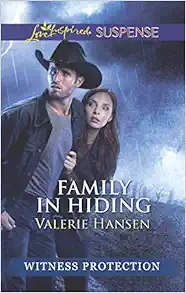
Family in Hiding (Witness Protection)
Category: Books
About the Author Valerie Hansen resides in the rural Ozarks where she writes the books of her heart, primarily for Love Inspired Romance and Suspense. She is married to her childhood sweetheart and has worked as a teacher's-aide, EMT, fire dept. dispatcher, dog breeder, commercial artist, dulcimer builder, Veterinarian's asst., 4-H leader, Sunday School teacher, antique restorer and certified Storm Spotter, etc. See ValerieHansen.com for more! Excerpt. "Hello? Hello?"Disgusted, Grace McIntyre slammed down the receiver. "Not funny, Dylan."The annoying phone calls had been so prevalent lately she was thinking of changing her home number. If she hadn't figured that the harassment was coming from her soon-to-be ex-husband, she might have already done so.She stared out the kitchen window, wistfully watching their children playing in the sunny backyard. At ten, Kyle was the eldest and had clearly been asserting more dominance over his three-year-old brother, Brandon, since Dylan had packed his personal belongings and moved out of the family home for good."It wasn't my fault," Grace murmured, desperately yearning to convince herself she'd had no choice but to file for divorce once she'd discovered Dylan's sinister character.Her gaze rested on seven-year-old Beth, their middle child. The pretty little red-haired girl had grown so moody and weepy Grace was at a loss. Not that Beth was the only one shedding tears over the breakup of the McIntyre marriage. The difference was Grace had done her grieving in private, hoping to protect the children's tender emotions."Apparently, I haven't done a very good job," she told herself with a sigh.The estrangement had not been sudden. She and Dylan had been drifting apart for a long time before she'd felt the undeniable need to act. If the problem had been another woman in her husband's life, Grace believed she could have coped. But it wasn't. Dylan worshipped the god of money, of privilege, and would do anything to succeed, even if his actions meant others had to suffer-as she had sadly learned.She dried her hands on a tea towel and turned from the window. Being personally neglected was nothing compared to facing the painful truth about her husband's underhanded business practices. His lack of remorse over what he had done had revealed Dylan's true colors and had broken her heart. The man was bright. Clever. There was no way he could have been handling the paperwork for shady adoptions and pushed through falsified documents without realizing exactly what was going on.The aspect that had really thrown her was his easy admission of involvement. He'd acted as if he'd expected her to accept his actions as necessary and to be proud of him for bringing home hefty bonuses for bending the law. How could she have lived with that man for twelve years and have so totally misjudged him?She blinked back tears and whirled as the back door slammed."Mom! Brandon's eating dirt!" Kyle shouted. "Beth told him it was a cookie.""I did not?" Muddy hands fisted on her hips, the little girl stomped her foot. "I was just playing house. I didn't know Brandon was going to eat anything I made."If Grace hadn't been so downhearted to begin with, the scene of her two carrot-topped kids standing nose to freckled nose and trying to stare each other down would have made her laugh out loud. They had her stubborn streak, all right. And the twinkling blue eyes of many of their Irish ancestors. Add the McIntyre genes to that and you had a volatile genetic mixture.Grace held up both hands. "Okay. Simmer down. Is Brandon still eating the dirt cookie?"Beth shook her head. "No. I took it away from him." She glared at her older brother.The smirk on Kyle's face reminded Grace of Dylan. Then again, pretty much everything did. The house they had spent a fortune remodeling was wonderful, yet not a day went by that she didn't rue her failure to ask him how they could possibly afford all the expensive improvements."You two go wash your hands while I get the baby and clean him up. It's almost lunchtime.""I want peanut butter and jelly," Kyle said.His sister made a face. "Ugh. That's all you ever eat. No wonder your face looks like a peanut.""Does not!""Does so," Beth countered.Grace clapped her hands to get their attention. "That's enough." She pointed to her elder son. "You go use the upstairs bathroom," she told him. "Beth, you use the one off the guest room. And no muddy messes, you hear? I want those sinks spotless when you're done."Beth waited until her brother had started to turn away, then made a face and stuck out her tongue.Grace had to smile. Kids. What would she do without them?There had been times, particularly lately, when she'd questioned every choice she'd made since her marriage- except when it came to deciding to have children. It wouldn't be easy raising them alone. She'd have to find a job and probably sell the house. But they'd get by. Even if Dylan was out of the picture, she knew he'd still help support them. He had never been stingy."Unless he ends up in prison for what he did," she muttered, stepping into the yard in search of her threey ear-old. "Brandon? Where are you?"Although he didn't answer he was easy to find by following the sound of his giggles. Standing on tiptoe, he was splashing in a concrete birdbath, clearly delighted as water flew in all directions."Well, at least you're cleaner than I expected," Grace said, scooping him up from behind and carrying him toward the house with the wettest, muddiest parts turned away from her green silk blouse and designer jeans.She kicked off her sandals at the door and carried the little boy to the kitchen sink where he obligingly held his hands under running water.His giggling was infectious. "You are one dirty kid, you know that?" she said between soft laughs."Kyle helped me," the child replied."I'm sure he did."Grace reached for paper towels to dry off her youngest. Kyle had never been an easy child and the older he got, the more he tested her patience. He had been acting even worse since Dylan had sat everyone down and told them he was leaving. Beth had wept and Brandon had sniffled. Kyle, however, had merely stood there, jaw clenched and eyes flashing, glaring at his parents.The boy was angry. Grace understood. She wasn't pleased with the way things had worked out, either, but there was no way she'd ever be able to forgive her husband for always putting his work before his family no matter how much they needed him at home.Dylan had had a good job with a prestigious law firm and had been on his way up the corporate ladder, just as they'd planned, but somewhere along the way he'd lost sight of the underlying reasons for his hard work. And now? Who knew? It wasn't only that he'd destroyed his own future, he'd ruined his entire family's, too. Thrown it away as if none of them had ever mattered as much as making a lot of money.It was always the money, first and foremost. She couldn't count the number of times she'd fed the children, then eaten a burned dinner alone because Dylan had been too involved in some hot-shot business deal to bother to come home as promised.Truth be told, her husband had been absent so often there was little difference between their present situation and the times when he'd still lived there.Grace sighed. That wasn't quite true. Back then, she'd always had hope he'd eventually show up. Now she knew he was gone for good. And once their divorce was final, probably the only times she'd encounter him would be when he picked up the kids on visitation days."Well, it is what it is," she murmured, setting her youngest at her feet and taking his hand. "Come on, honey. Let's go get you some clean clothes before lunch.""I want a boy cheese sandwich," Brandon said, making his mother smile at the inside joke. He'd mistaken the word "grilled" for "girl" and had refused to eat the melted cheese sandwiches until Dylan had realized the problem and changed the name of the toasted treat."Okay," Grace said. "I'll cook you a boy cheese and Beth can have a girl cheese." Kids. No matter how heavy life got, they were always able to lift her spirits and remind her that the most important job she had was being a mother.The telephone began to ring again.Grace ignored it.Kyle rounded the corner into the kitchen and passed his mother at a run. "I'll get it. Maybe it's Dad.""Well, if it is, tell him I'm busy." The boy's enthusiastic expression twisted a figurative knife in Grace's stomach as he snatched up the receiver with a breathless, "Hello? Hello, Dad?"Grace saw Kyle's expression sober. Heard him say, "Nah. He's not here."She paused. "Who is it?"Kyle was hanging up. "Some guy. He said he wanted to talk to Dad.""Well, don't worry. I'm sure he can reach him at the office if it's important."The child's cheeks were rosy, his eyes wide. "I hope not. He sounded real mad.""How could you tell? What did he say?"With a quick shake of his head, Kyle answered, "No way. If I talked like that you'd wash my mouth out with soap." He eyed the phone. "That was one scary dude."Dylan had spent the previous week in custody, being interrogated by local police as well as the U.S. marshals and FBI. By the time he'd learned enough to accept his own culpability, he'd been forced to accept the wild claims of the former missionary who had recently broken the disturbing truth to him by telephone. He was in deep trouble, legal trouble, and it looked as if there was no way out other than to confess and ask for mercy."Look, I've already told you," Dylan insisted, facing the authority figures who kept asking the same questions over and over. "I don't know anything about any kidnappings. I had no idea there was anything criminal about where those babies came from. For the most part, the paperwork was impeccable. I certainly had no indication a crime was involved in the cases where there were some minor omissions." He stared at the St. Louis police detectives and other nearby officers, willing them to understand the rationale behind his prior behavior.Like it or not, the fine line between merely doing his job versus being an upstanding citizen had blurred over time. Finding himself on the wrong side of the law had triggered an unwelcome surge of well-deserved guilt and had led Dylan to do some serious soul-searching."Did you tip somebody off?" one of the detectives asked."How could they have? You've had me isolated ever since you picked me up.""Then why were there were no records of any of the questionable adoptions in your office files by the time we convinced someone there to look for them?"Dylan frowned. "There weren't?"The dark-haired young woman who had been introduced as U.S. Marshal Serena Summers shook her head. "No. None. Can you explain why that is?""No." Dylan was truly at a loss. "Are you sure?"Nobody laughed at his ridiculous question, leaving him with the disappointing conclusion that someone had disposed of any incriminating evidence. That was that, except…He cleared his throat, determined to make his interrogators take notice. "Look. It doesn't matter what happened to the originals. I have copies of everything that passed through my hands regarding those adoptions you're asking about.""Where?""In my office. I can go get everything you need.""And you expect us to let you waltz out of here, just like that?""If your people couldn't locate my private files, I'm the most logical one to retrieve them. Otherwise, they might disappear like you claim the other records have.""He has a point," a detective offered. "Once we have to actually serve the subpoena, all the suspects will be alerted.""I still don't like it." Marshal Summers shrugged beneath the padded shoulders of her tailored jacket. "However, if he's willing to sneak back in, I don't see any reason to prevent his trying to help us. We can post men in the lobby and pick him up when he comes out.""I really do want to make amends," Dylan said with feeling. "As long as no one suspects me of working with the police, I can't see any problems, can you?""Actually I can see plenty," the lead detective grumbled. "But it's the Feds' call. If you want him to go, I'll agree to release him to you."That was how Dylan ended up back at his apartment to change clothes and shave before being escorted to his office at Munders and Moore, L.L.C., via taxi.In retrospect, he felt it was possible that at least some of the clues might lead back to Frederick Munders' wife, Matilda, who ran Perfect Family Adoption Agency. The puzzle was how an overtly open and honest woman like her could have gotten involved in baby stealing. It didn't make sense. That was a big reason why Dylan hadn't suspected the risks to his own conscience until he was in way over his head.Thoughts of his three children brought somber reflection. How devastated those other parents must feel to have lost custody of their babies! When he'd believed that the adoptions were voluntary, he'd had no trouble bending the rules to expedite transfers of guardianship. Now, however, he knew better.Straightening his tie and running a palm over his dark hair to make sure he was presentable, he left his plain-clothes escort and entered the modern high-rise containing the law offices where he was ostensibly still employed. As long as nobody asked him what he'd been doing on his recent days off he figured he'd be okay.He mopped his brow with a linen handkerchief before tucking it back into the breast pocket of his custom-tailored blazer, stepping onto the elevator and pressing the button for the fourth floor.Everything seemed quite ordinary when he disembarked. The firm's prim receptionist merely nodded to him as he passed, while clerks and paper-pushers overlooked his passage the way they usually did when they were busy.Dylan's private office was bigger than a cubicle but far smaller than that of his boss or the other senior partners. He paused in the doorway, taking care to avoid attracting undue attention, then sidled through and quietly shut the door behind him.Nothing seemed to have been disturbed until he crossed to a filing cabinet and opened it. Everything pertaining to the adoptions the police had asked about had been removed. It hardly mattered that the files were gone, however, because it wasn't the actual paper copies the police needed, it was the private background information they contained. That, he could provide.Going quickly to the golfing trophies atop his bookcase, Dylan unscrewed the base of one of them and withdrew a USB flash drive from a hollow space. His hands were shaking so badly he had trouble reassembling the award properly but he managed to cobble it together enough to withstand a cursory inspection.Pocketing the drive, he wheeled and headed for the door. All he could think of was getting out of there ASAP.He'd almost reached the elevator when he heard someone shout a gruff, "Hey!"The doors slid open with a whoosh. Ignoring the urgent-sounding summons, Dylan stepped into the elevator and pushed the button for the lobby.His last glimpse through the closing doors was of a uniformed security guard. The man had a hand on the butt of his holstered gun and was hurrying toward him.It didn't matter why the guard was alerted or who might have questioned his presence. All Dylan could think of was escaping. He punched other buttons, hoping he hadn't been too late to override his original selection.Slowing, then coming to a smooth stop, the elevator doors opened onto the third floor. The number two was still lit on the panel, so Dylan paused rather than disembark on three. A normal person who was being chased would get off as soon as possible and take to the stairs. Logically, so would the guard who had missed the elevator. Therefore, he had to think of some other way to elude his pursuer.
Features: TILL DEATH DO US PART? When her estranged husband Dylan's inadvertent dealings with a crime ring bring danger to her doorstep, Grace McIntyre has no choice but to follow him into the witness protection program. To safeguard her children, they must all go into hiding as one big happy family. Grace doesn't know what's worse—having to pretend she's in love with the man who betrayed her trust or keeping ahead of the killers. In hiding, Dylan is all that stands between their safety and certain death. Now more than ever, he wants to be the man that Grace once loved. Keeping his family alive is his only hope—to be a hero and a husband.